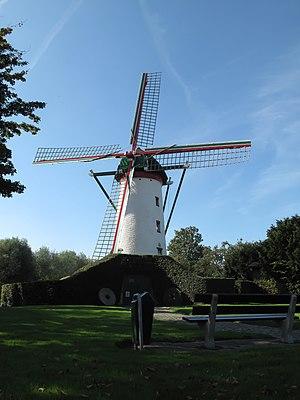
Spui est un village appartenant à la commune néerlandaise de Terneuzen, situé dans la province de la Zélande, en Flandre zélandaise.